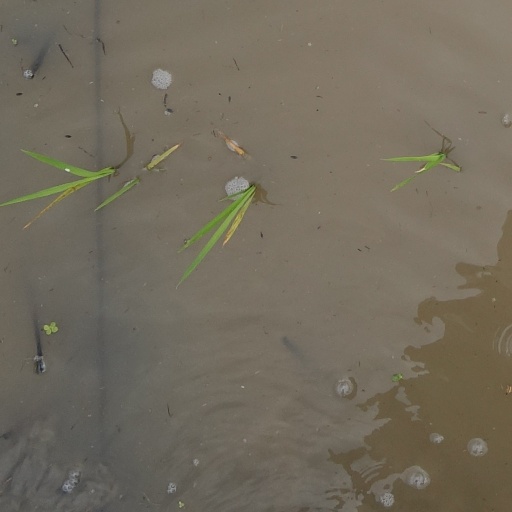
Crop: rice